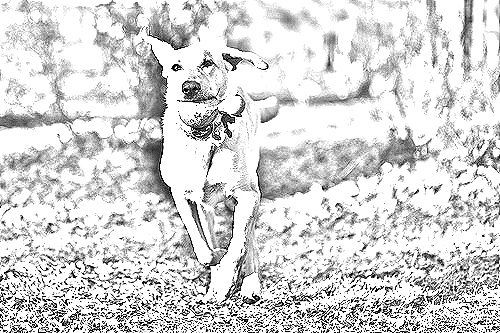
Portrait style: Sketch Portrait